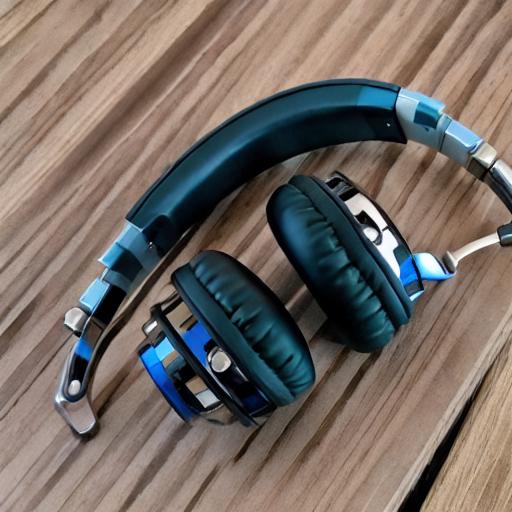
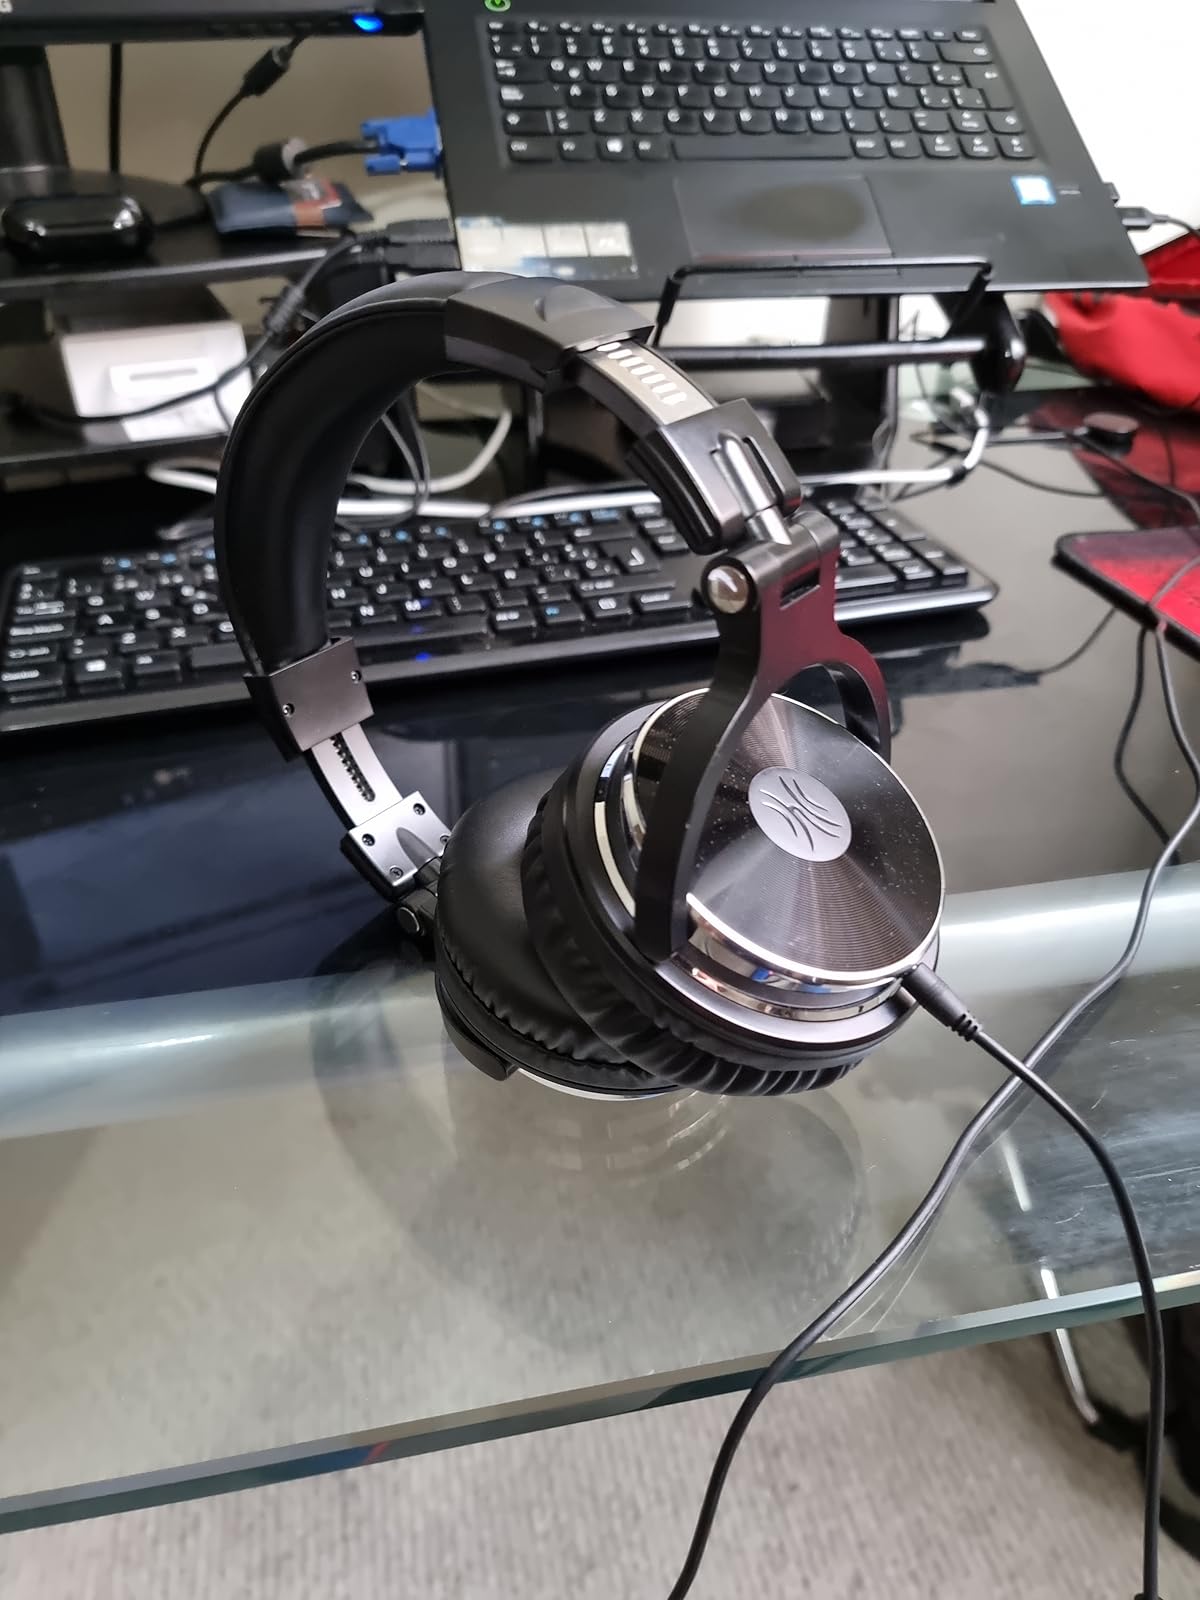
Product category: headphones
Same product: no